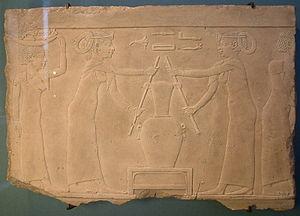
Fabrication de parfum de lis, fragment de la décoration d'une tombe
Il existe un étonnant paradoxe entre l'image que les Égyptiens de l'Antiquité avaient de leur agriculture et l'image qu'en avaient les visiteurs étrangers. Ainsi, alors que les scribes dépeignent le métier d'agriculteur comme le plus harassant et ingrat des travaux manuels, les voyageurs grecs comme Hérodote et Diodore de Sicile s'extasiaient devant cette terre où les plantes semblaient pousser sans grand effort.
La place des femmes dans l'Égypte antique peut paraître surprenante de « modernité » si on la compare à celle qu'elle occupa dans une majorité de sociétés contemporaines et postérieures. Bien qu'hommes et femmes aient traditionnellement des prérogatives bien distinctes dans la société, il semble qu'il n'y ait pas eu de barrière infranchissable en face de celles qui désiraient s'éloigner de ce schéma. La société égyptienne reconnaît aux femmes, non seulement leur égalité avec les hommes, mais leur indispensable complémentarité qui s'exprime notamment dans l'acte créateur. Ce respect s'exprime clairement dans la morale et la théologie égyptienne, mais il est certes assez difficile de déterminer son degré d'application dans la vie quotidienne des Égyptiens.
Un parfum est une odeur ou plus souvent une composition odorante plus ou moins persistante naturellement émise par une plante, un animal, un champignon, ou un environnement. Dans la nature, les parfums sont souvent des messages chimiques et biochimiques, et notamment des phéromones ou phytohormones.
La pharmacopée dans l'Égypte antique était pratiquée par des médecins propharmaciens mettant en œuvre des traitements codifiés et renouvelables indiqués dans les papyrus médicaux, au nombre desquels le papyrus Ebers. Nous trouvons en effet dans ces derniers de véritables réceptaires où sont enregistrés tous les composants utilisés à l’époque. Ils sont accompagnés de leurs indications.